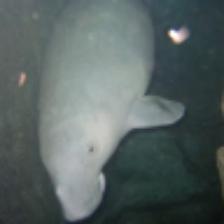
Label: NonHuman